Constantine the Philosopher University in Nitra

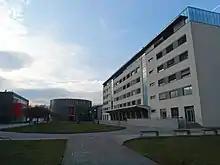
UKF Campus Zobor

Constantine the Philosopher University in Nitra is a co-educational public university in Nitra, located in southwestern Slovakia.